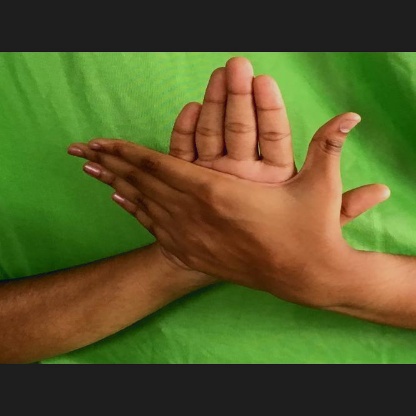
Mudra: Chakra